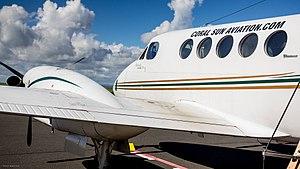
Coral Sun Airways est une des deux compagnies aériennes des Kiribati, fondée en janvier 2009. Elle n'opère dans un premier temps que des vols intérieurs à destination des 17 aéroports des îles Gilbert avec deux avions Britten-Norman Islander BN2a-21. Elle souhaite pouvoir étendre ses activités aux îles Phœnix et aux îles de la Ligne, notamment à Fanning et à Washington, où des pistes sont en construction, voire à Majuro mais ne dispose pas encore de l'aéronef qui puisse réaliser ces longs-courrier.